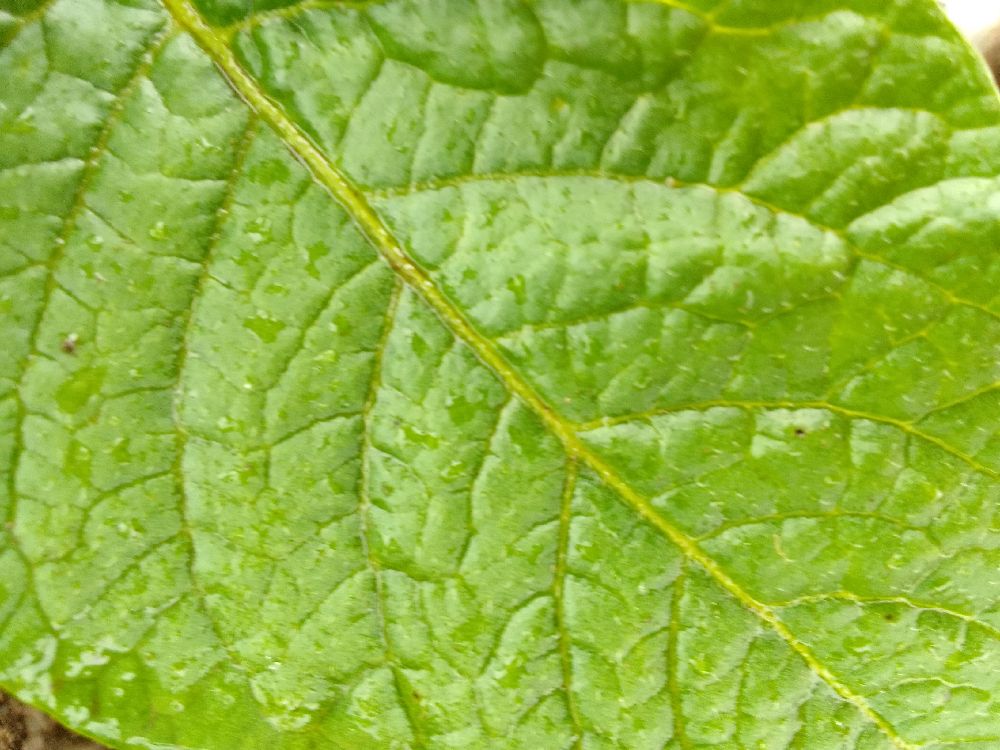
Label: Healthy